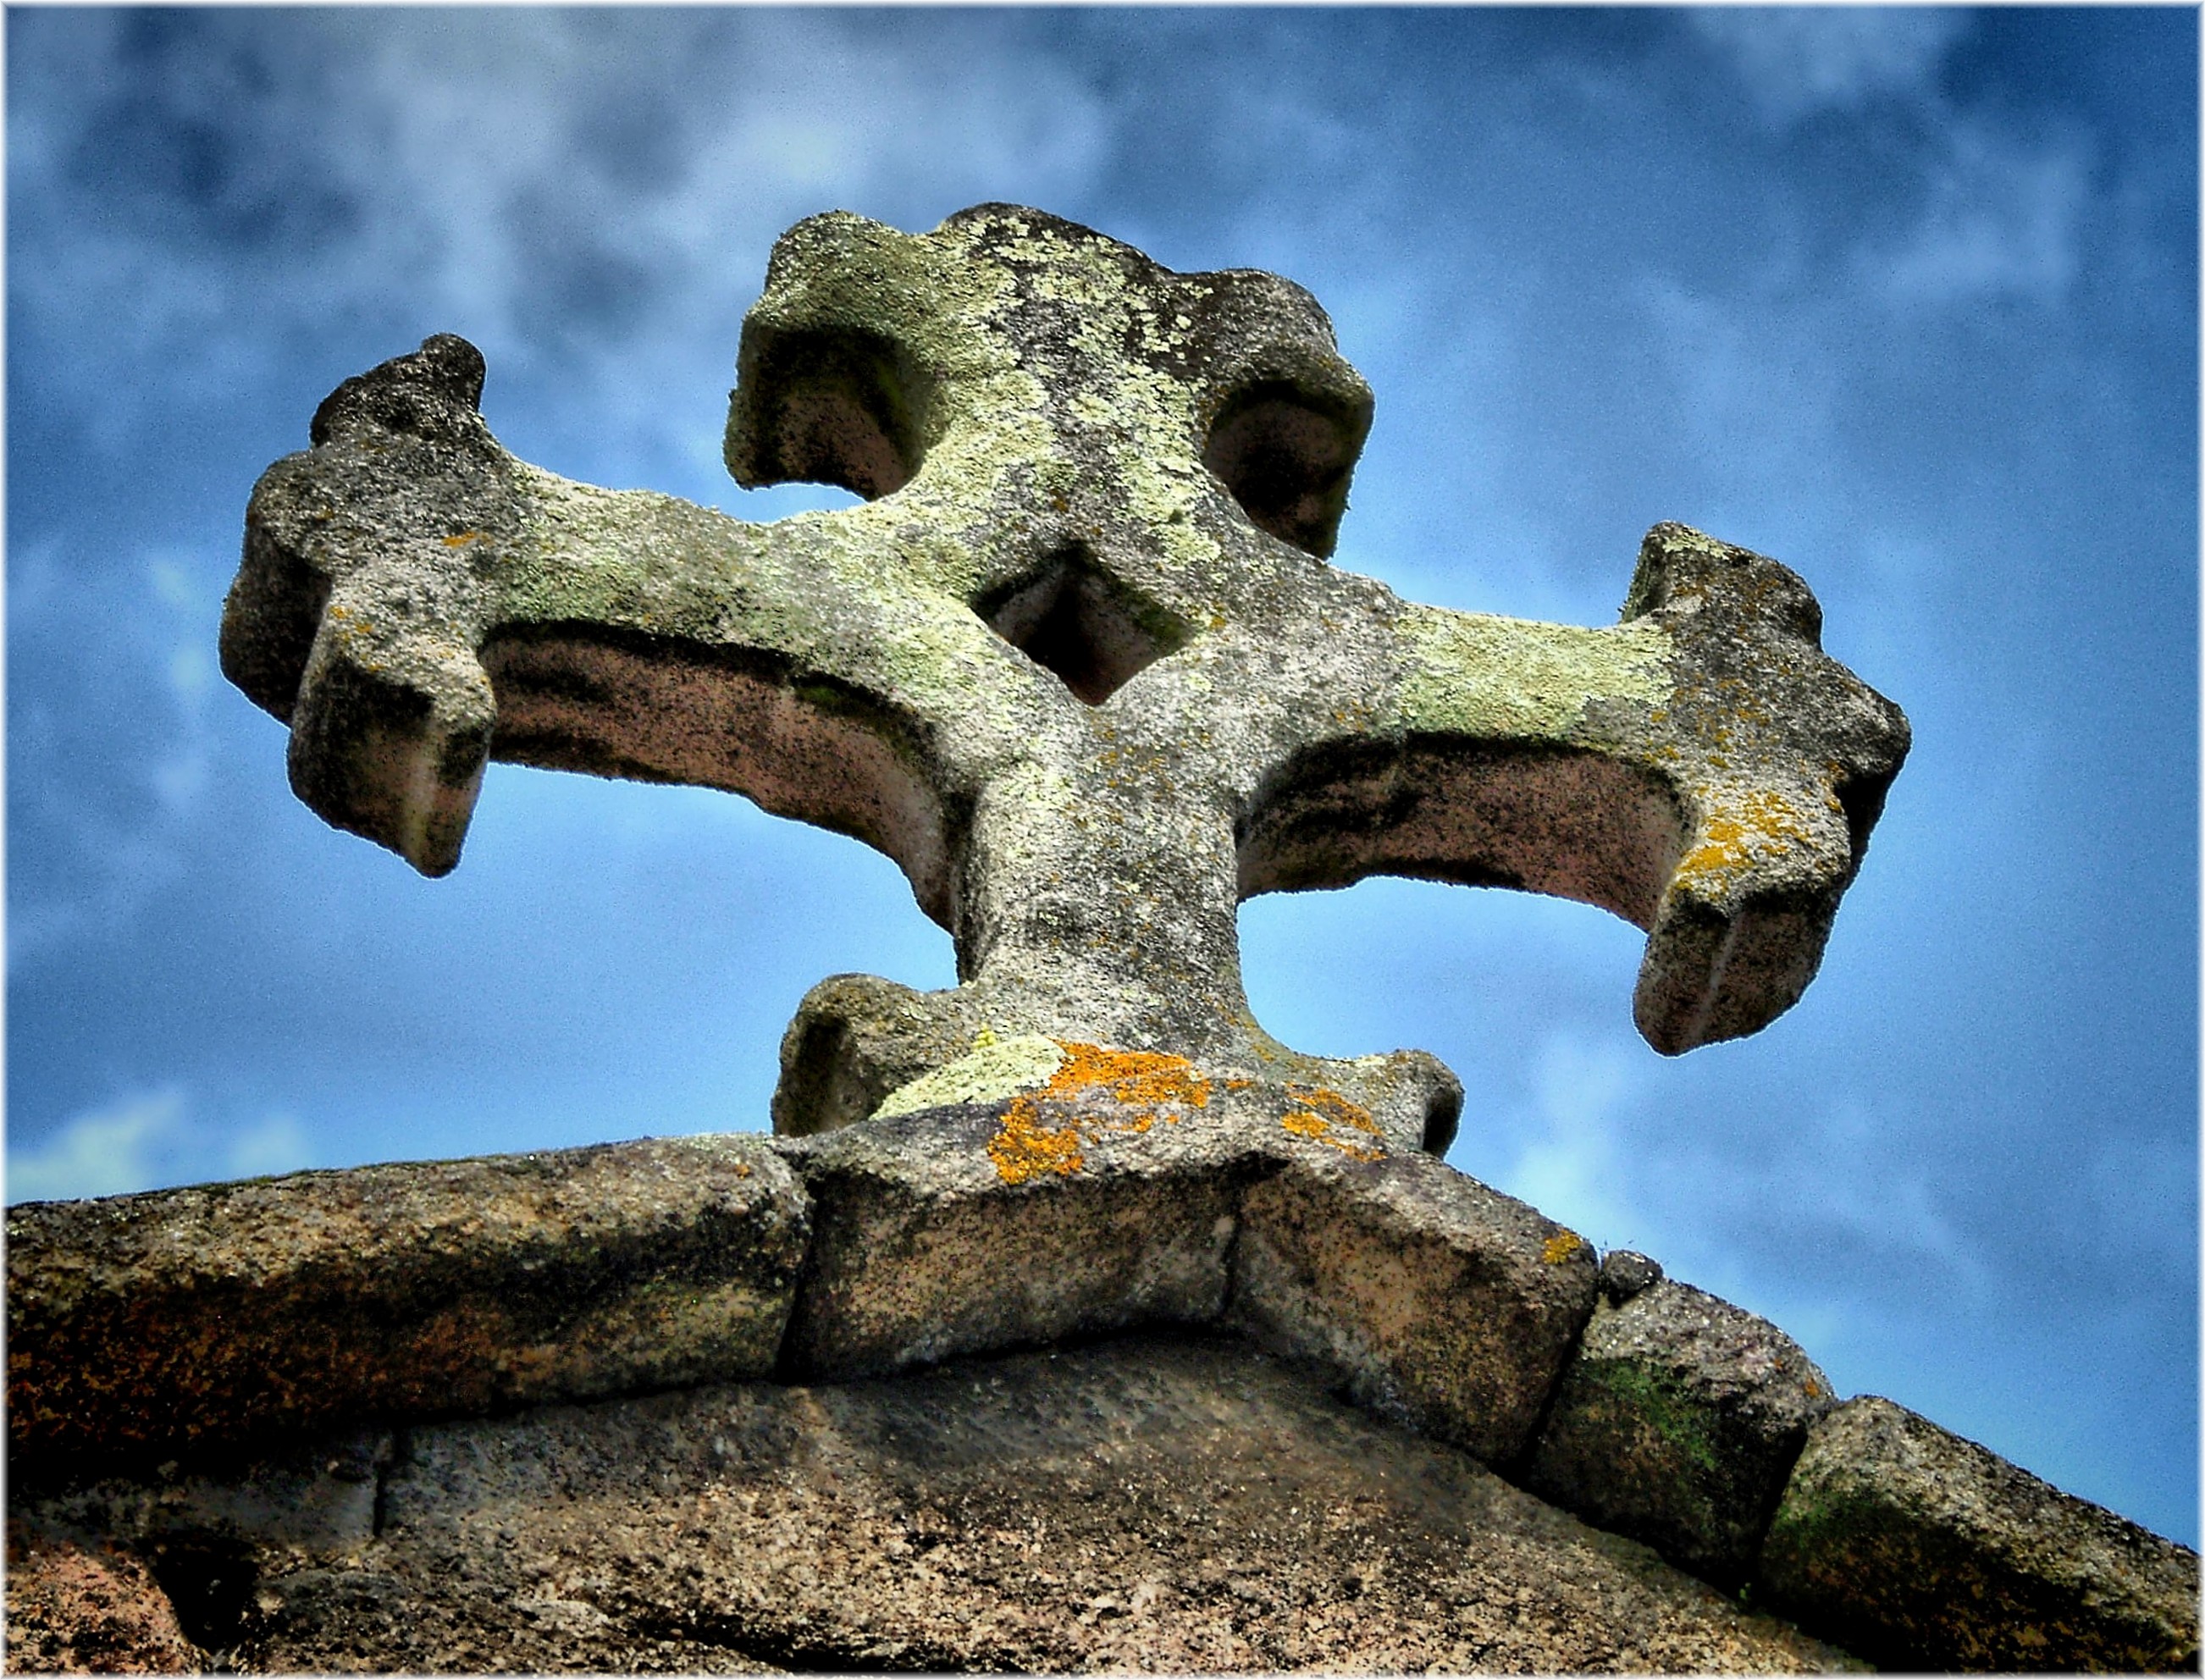
tree, rock, monument, europe, statue, symbol, cross, sculpture, art, spain, ruins, arquitectura, europa, espaa, galicia, piedra, romanico, pedra, galiza, galice, betanzos, provinciacorua, arquitecture, iglesias, igrexas, cruces, ancient history